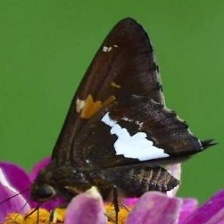
Species: SILVER SPOT SKIPPER